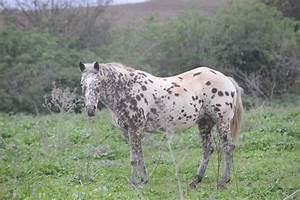
Label: cavallo